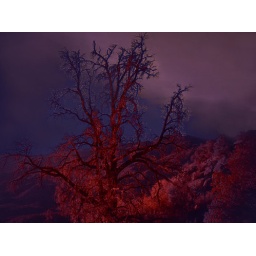
Old mountain tree near Palm Springs, California